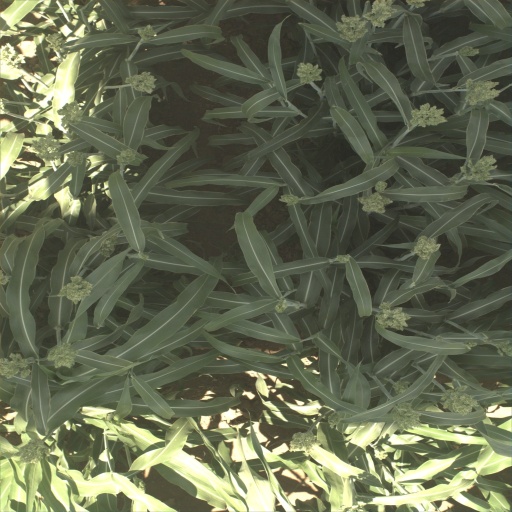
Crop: sorghum